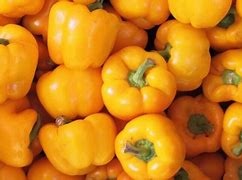
Label: capsicum